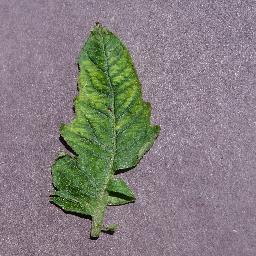
Label: Tomato___Tomato_mosaic_virus